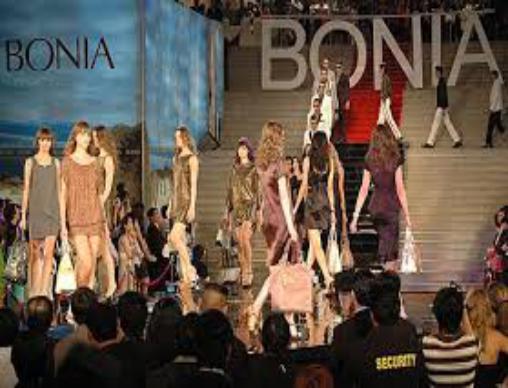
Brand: Bonia
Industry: Clothes